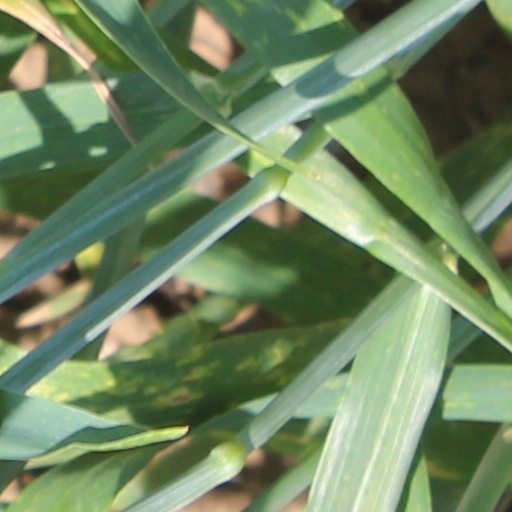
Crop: wheat